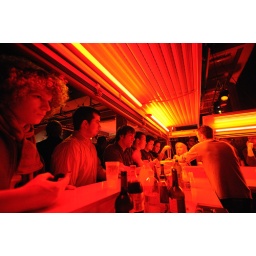
underground-mini-festivals in het Gaslab in Eindhoven. Foto's gemaakt door Bart van Overbeeke.